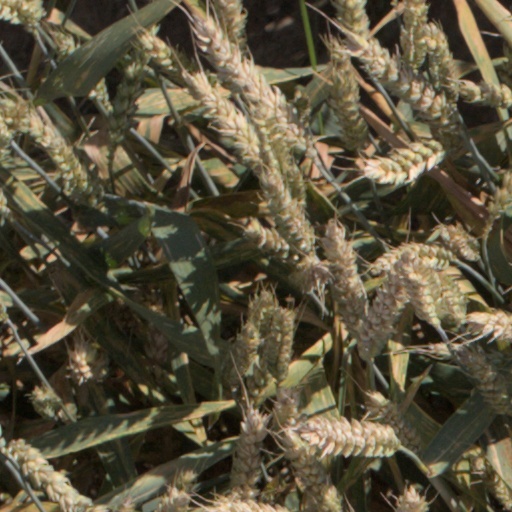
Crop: wheat